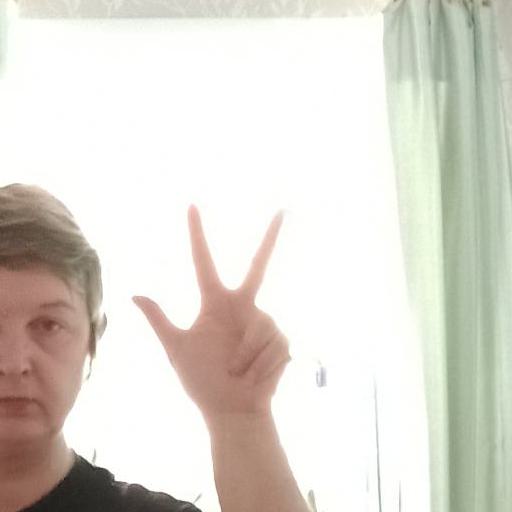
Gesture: three2